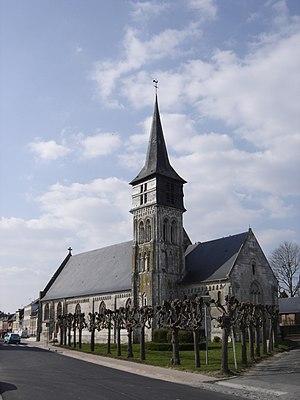
Cet article recense une partie des monuments historiques de l'Eure, en France.
Cet article recense les monuments historiques français classés en 1910.
Routot est une commune française située dans le département de l'Eure, en région Normandie.